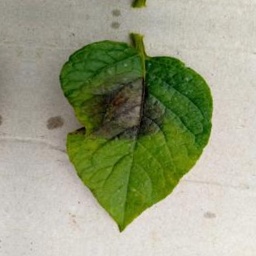
Etiqueta: Late Blight